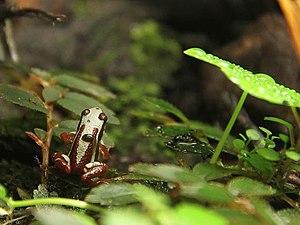
Mâle Tricolor Highland transportant un tétard
Epipedobates tricolor est une espèce d'amphibiens de la famille des Dendrobatidae.